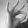
ASL letter: F